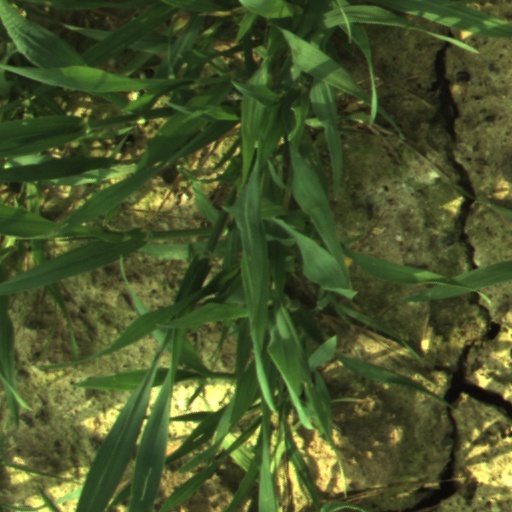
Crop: wheat